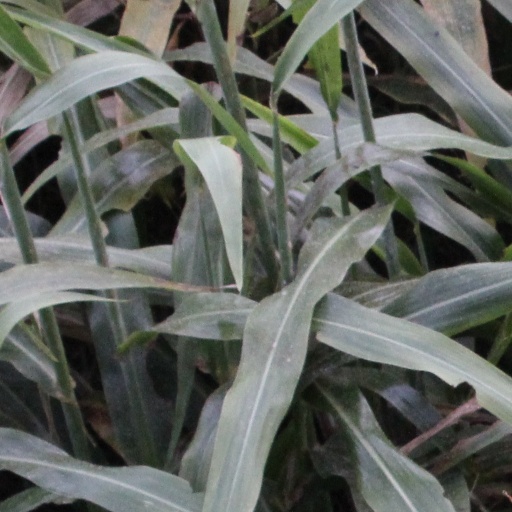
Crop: sorghum